Scottish Junior Football Association, East Region

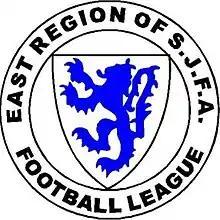

The Scottish Junior Football Association, East Region is one of two regions of the SJFA, which currently organises the Midlands League and local cup competitions.